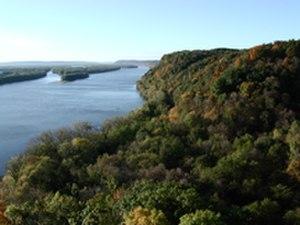
Le comté d'Allamakee est un comté de l'État de l'Iowa, aux États-Unis. Sa population était de 14 330 habitants en 2010. Le siège de ce comté est Waukon.